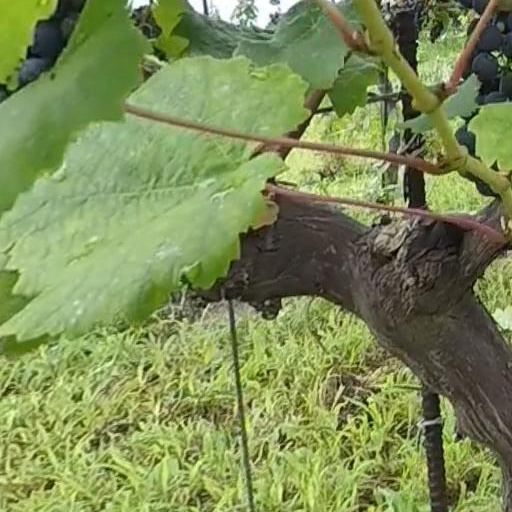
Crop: grape